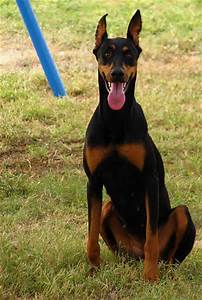
Label: cane